David Gosset

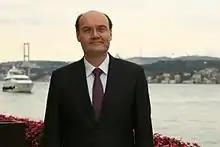
Dec 1 2016, David Gosset invited in Istanbul to discuss the New Silk Road strategy

David Gosset was born in Paris. He is known in China as 高大伟(pinyin : GAO DAWEI). A board member of several European companies and institutions with involvement in education, management, and industry, he advises companies on international development. Fluent in French, English, and Chinese, Gosset lectured at Johns Hopkins University in Washington D.C., for the French institution Ecole Nationale d’Administration (ENA).